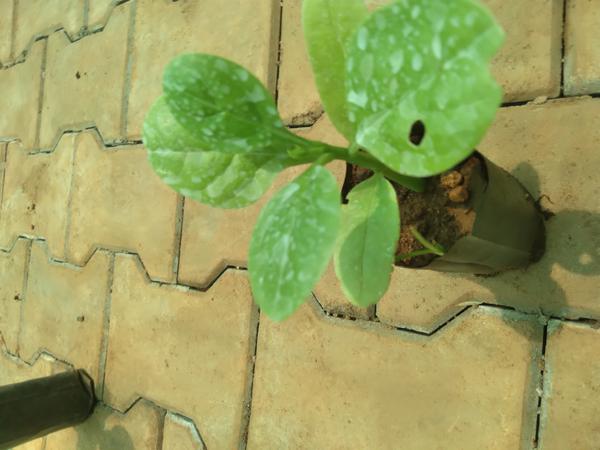
Plant: Basale